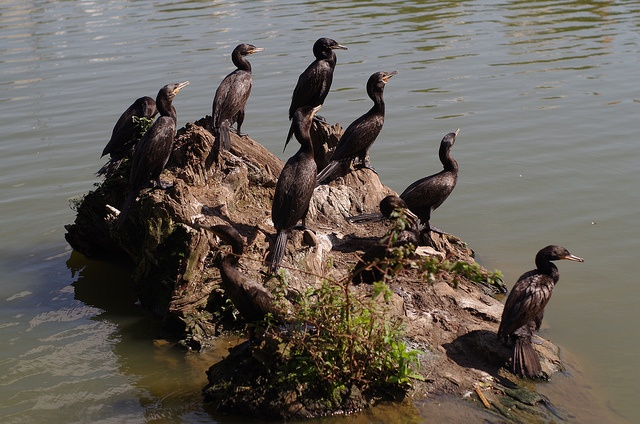
a bunch of birds that are on a big rock
A group of birds sitting on a log in the water.
a bunch of ducks are standing on a rock
some black birds plants a rock and water
Several cormorants sitting together on a rock in a muddy body of water.